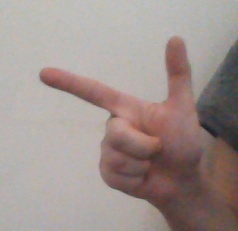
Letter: yaa